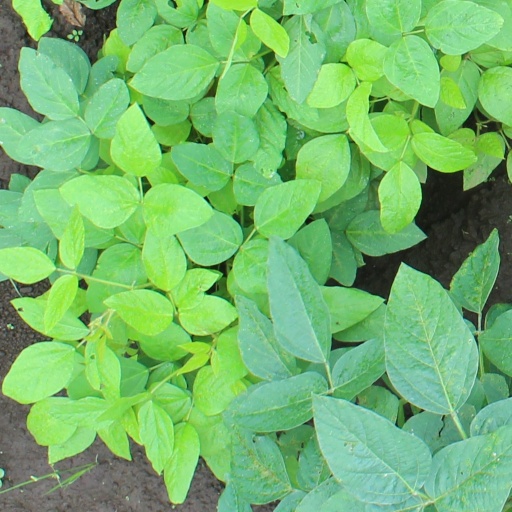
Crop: soybean